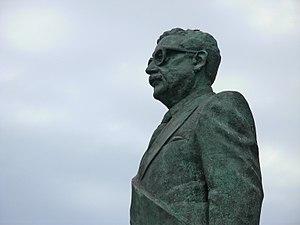
Statue de Salvador Allende devant la Moneda à Santiago du Chili
Le mot socialisme recouvre un ensemble très divers de courants de pensée et de mouvements politiques, dont le point commun est de rechercher une organisation sociale et économique plus juste. Le but originel du socialisme est d'obtenir l'égalité sociale, ou du moins une réduction des inégalités et, notamment pour les courants d'inspiration marxiste, d'établir une société sans classes sociales. Plus largement, le socialisme peut être défini comme une tendance politique, historiquement marquée à gauche, dont le principe de base est l'aspiration à un monde meilleur, fondé sur une organisation sociale harmonieuse et sur la lutte contre les injustices. Selon les contextes, le mot socialisme ou l'adjectif socialiste peuvent qualifier une idéologie, un parti politique, un régime politique ou une organisation sociale.